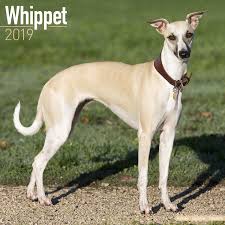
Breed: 234-n000065-whippet